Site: brandenburg
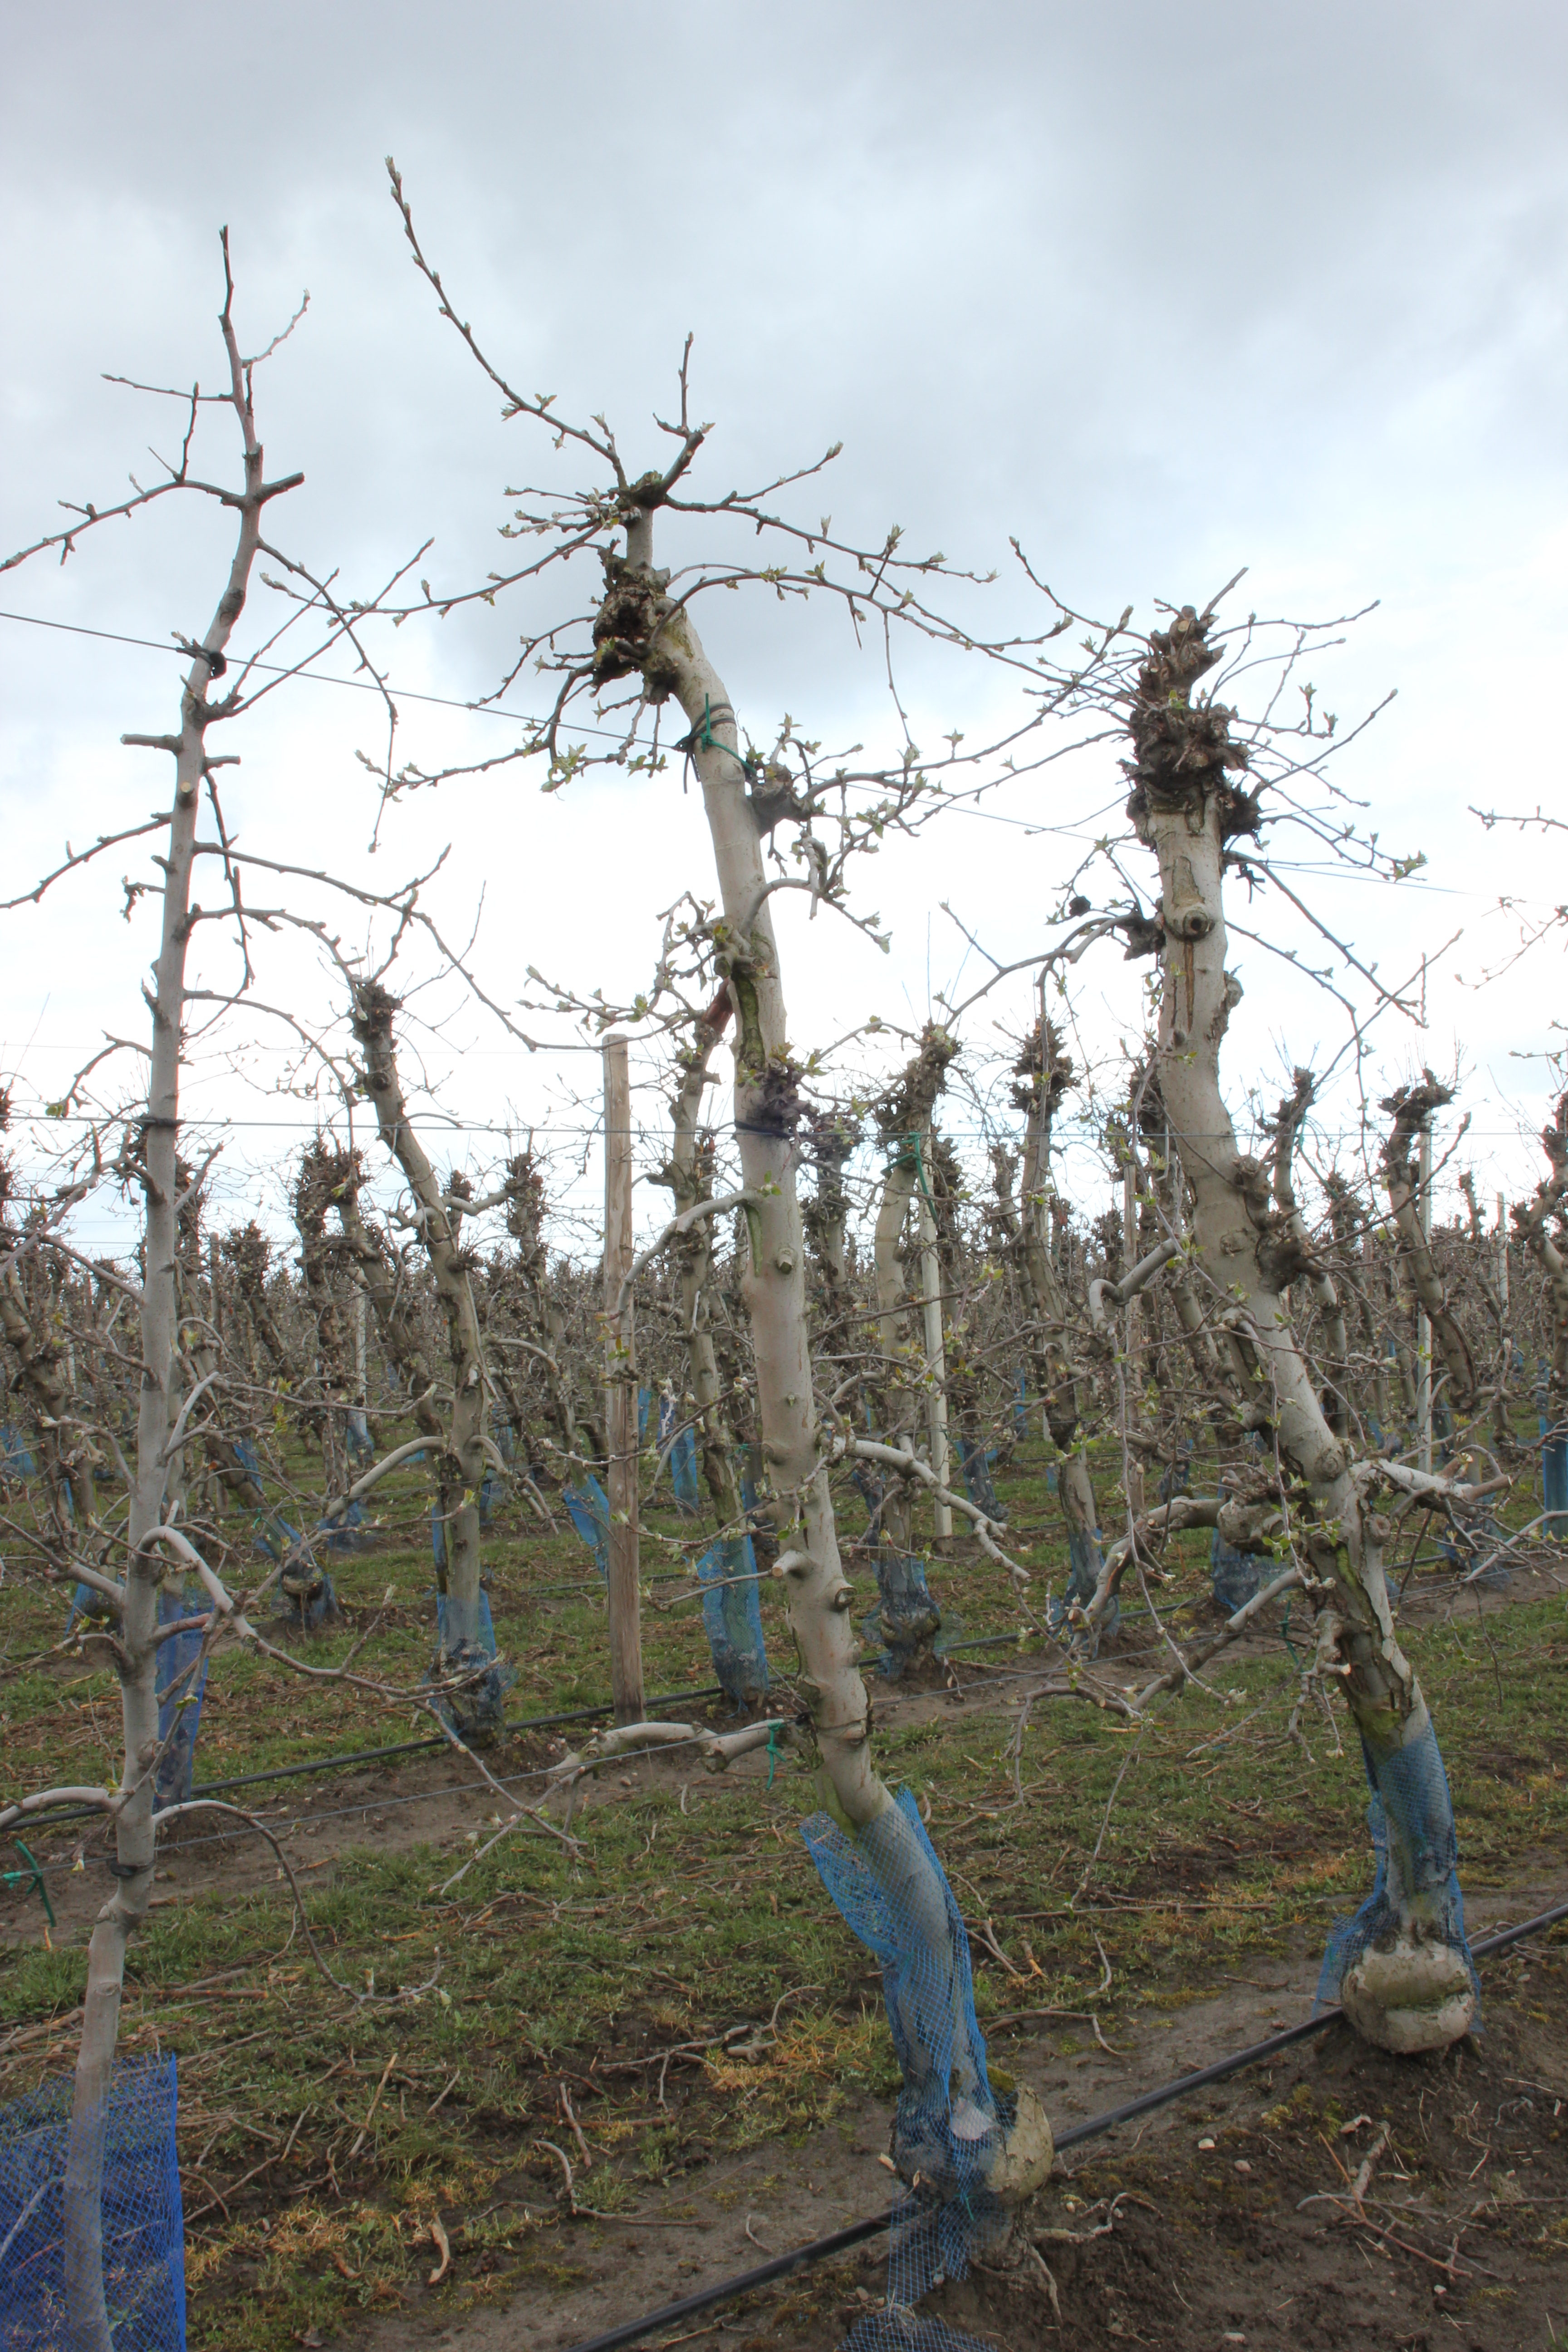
Growth stage (BBCH 55): Inflorescence emergence